Describe the emotion expressed in this image:  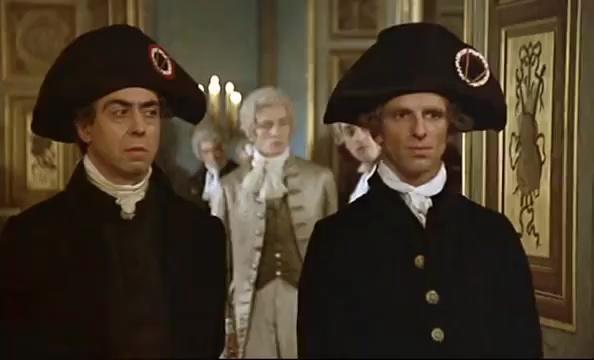
This person displays Pain, valence and arousal with low intensity.